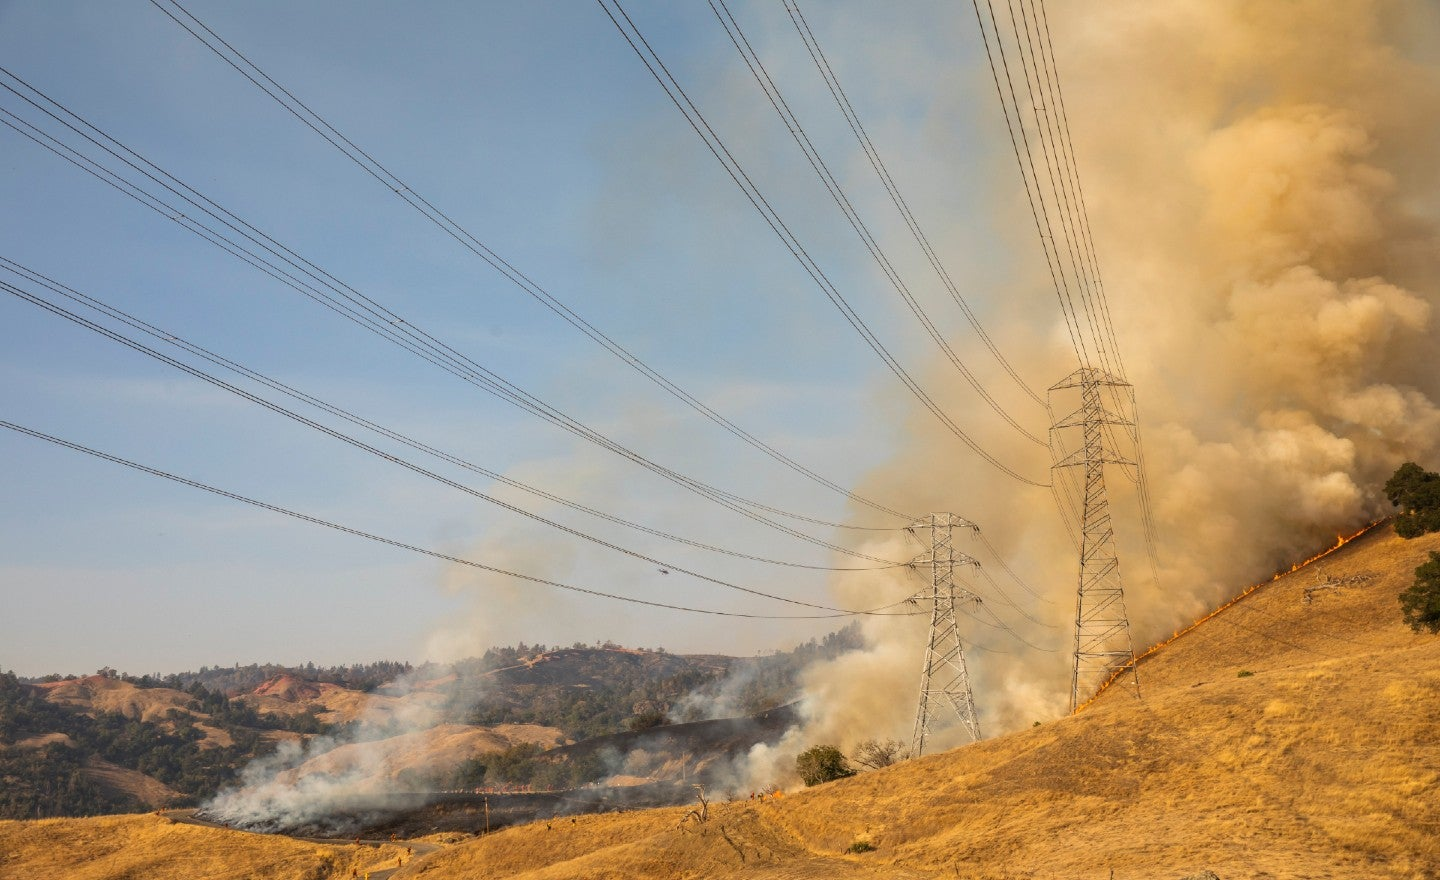
Fire: yes
Smoke: yes